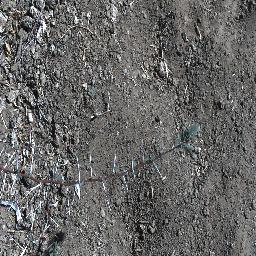
Label: prickly_acacia